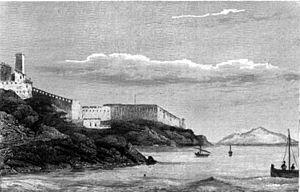
Bastia est une commune française, préfecture de la circonscription départementale de la Haute-Corse et située dans le territoire de la collectivité de Corse. Avec 45 715 habitants, Bastia est la deuxième commune la plus peuplée de Corse après Ajaccio. Elle est la capitale de la Bagnaja, région du nord-est de l'île, s'étendant entre le cours du Golo et le Cap Corse.